Question: Please indicate a possible affordance area of motorcycle that can be used for sitting on
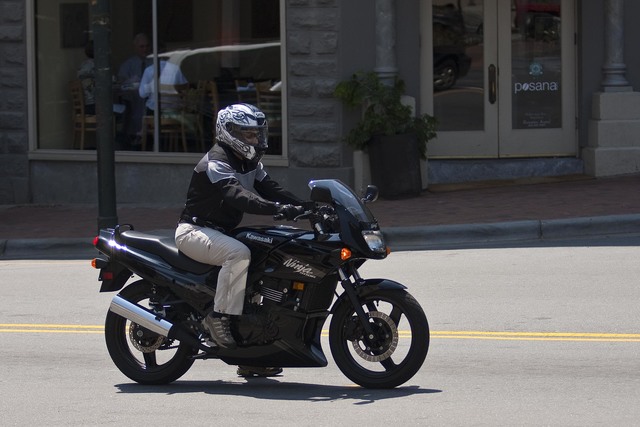
Answer: [119.541, 229.959, 224.605, 274.544]